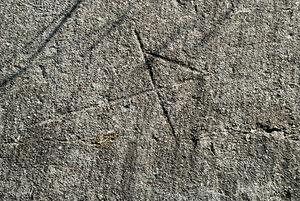
Belgique - Brabant wallon - Court-Saint-Étienne - Église Saint-Étienne
L'église Saint-Étienne est une église de style classique d'origine romane située sur le territoire de la commune belge de Court-Saint-Étienne, dans la province du Brabant wallon.